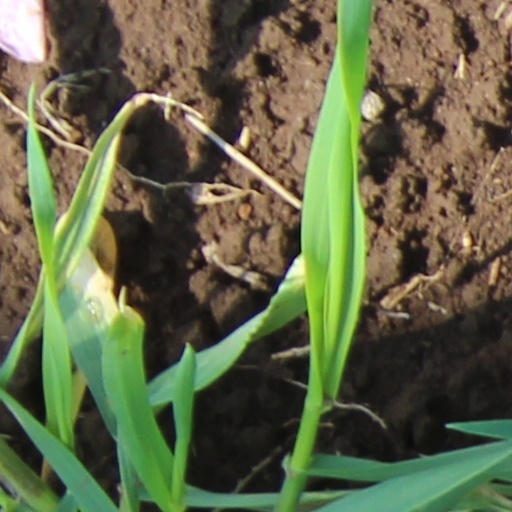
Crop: wheat